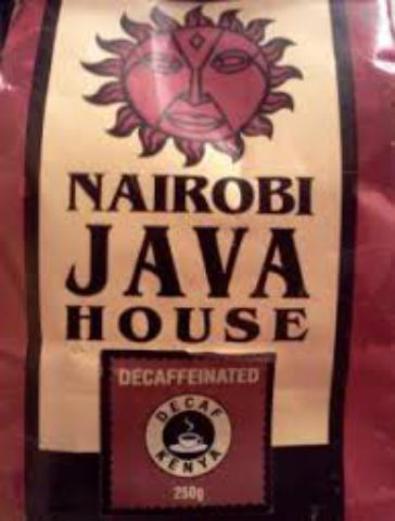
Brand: nairobi java house
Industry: Food